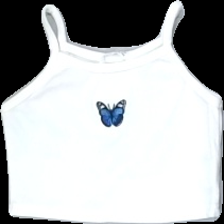
View: front
Type: Tank top
Category: Children
Brand: Not in the list
Brand text on label: SHEIN
Colors: White
Material: 100%cotton
Pattern: Other
Cut: Cropped, C-collar
Size: 140
Season: Summer
Stains: Minor
Price range: <50
Recommended usage: Export